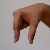
The image shows a hand gesture representing the letter 'Q' in Indian Sign Language.